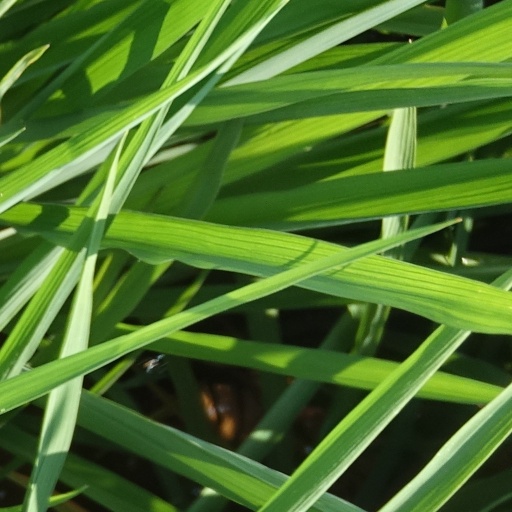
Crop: rice